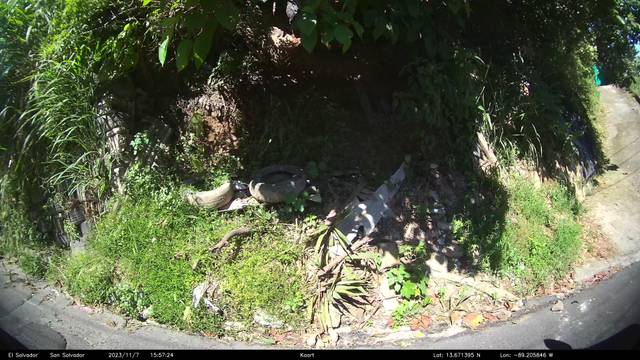
Region: El Salvador
Coordinates: 13.671, -89.206